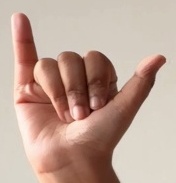
ASL sign: Y